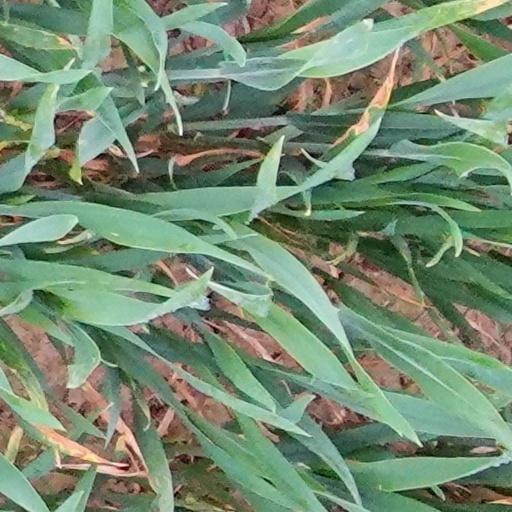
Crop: wheat